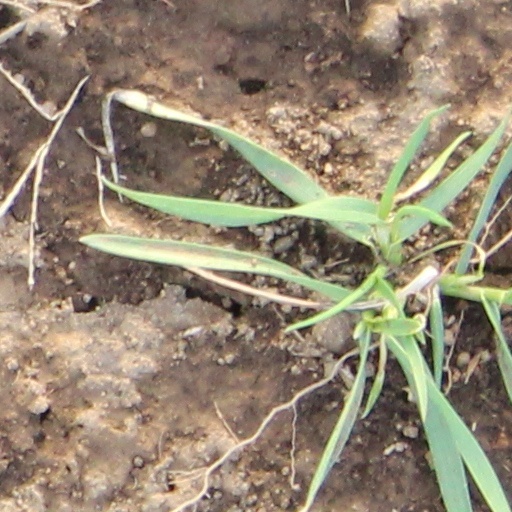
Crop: wheat